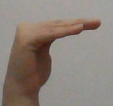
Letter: haa